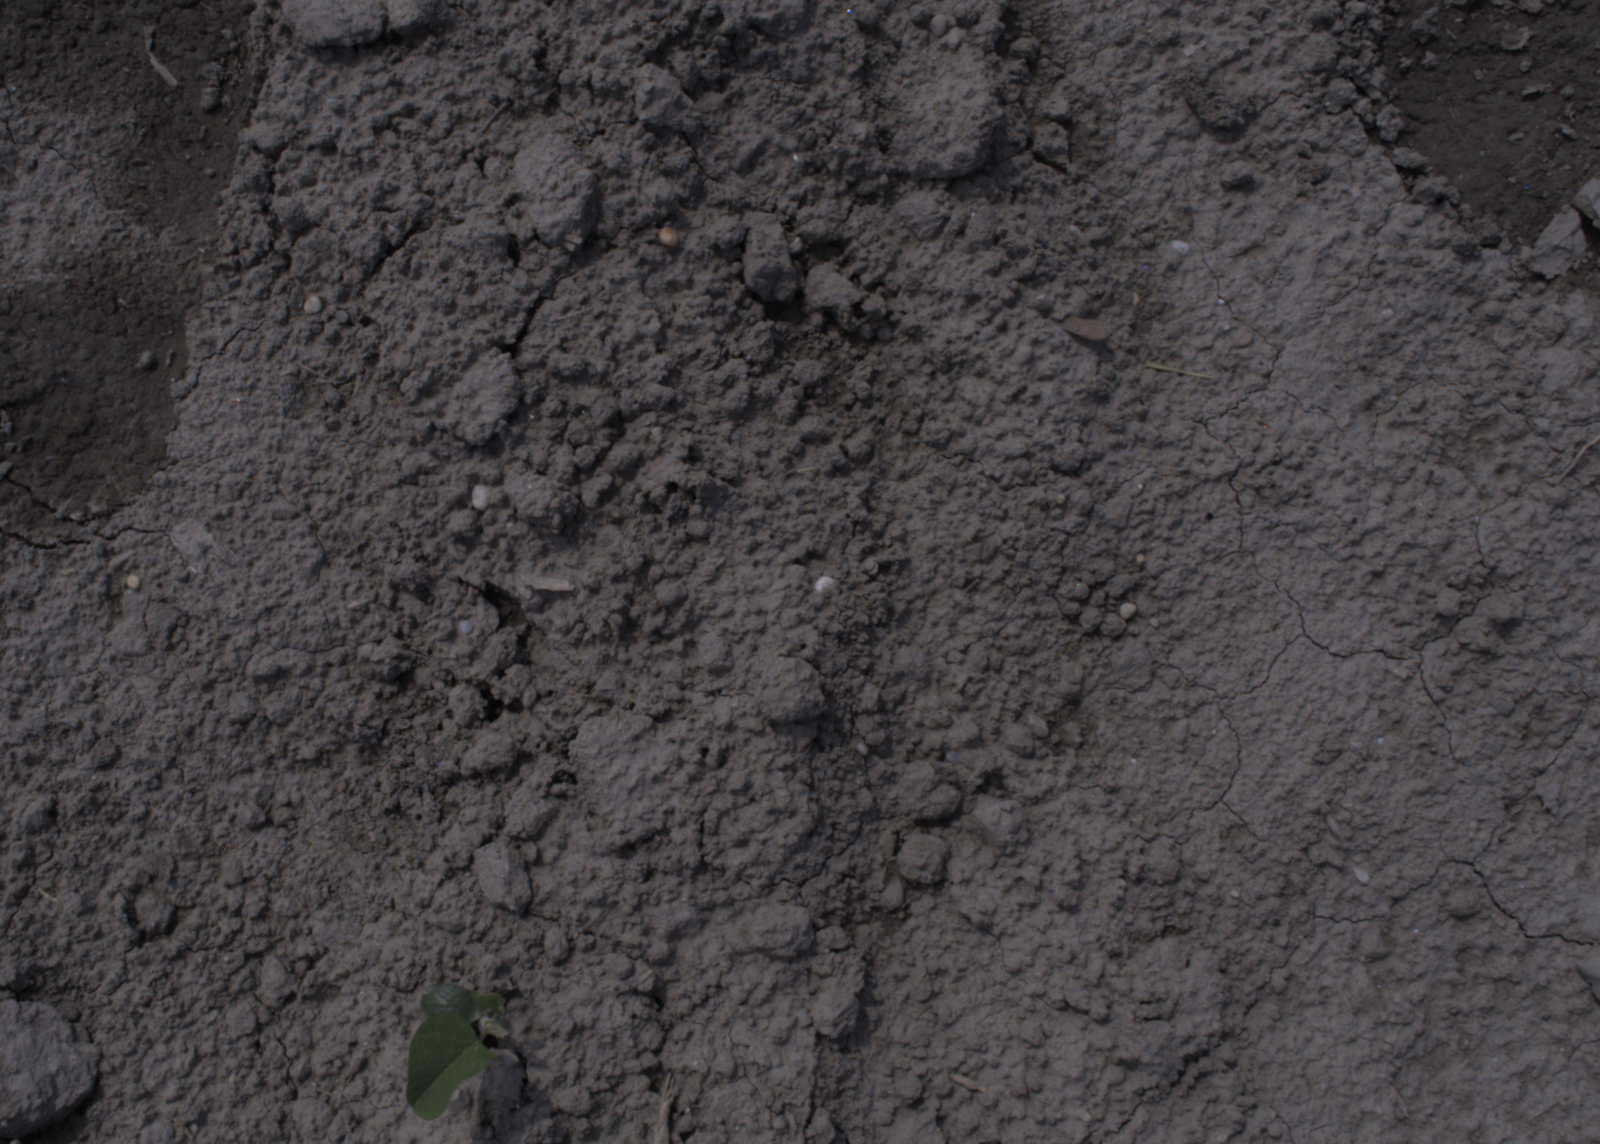
Capture date: 06.08.2020 12:41:06
Weather: sunny
Wind: medium
Seeding date: 21.07.2020
Plant canopy height (mm): 890